Carl Oglesby

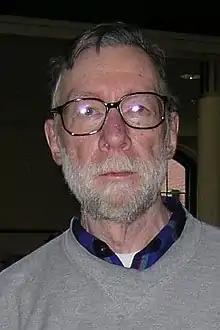
Carl Oglesby in 2006

Carl Preston Oglesby Jr. (July 30, 1935 – September 13, 2011) was an American political activist, author, academic, and playwright. From 1965 to 1966, he served as president of the leftist student organization Students for a Democratic Society (SDS).